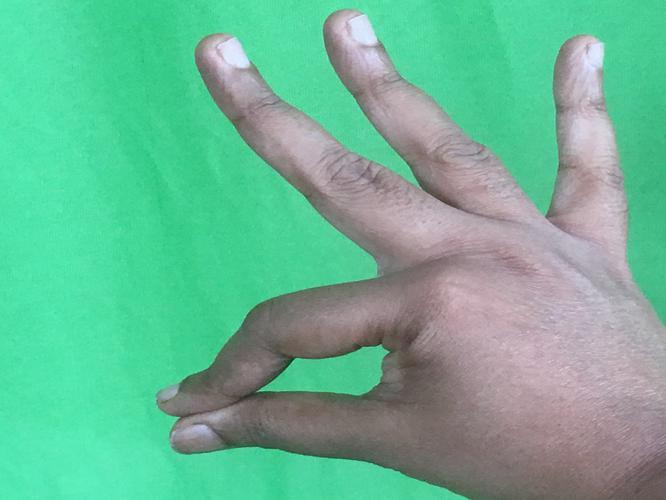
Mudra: Hamsasyam
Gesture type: single_hand